Kevin and Julia Sanders

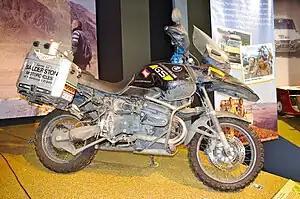
The Sanders' BMW R1150GS on display at the Motor Museum, Beaulieu

Kevin Sanders and Julia Sanders (née Powell) are an English motorcyclist husband and wife noted for overland long-distance riding. They hold two Guinness World Records. The first was achieved in June 2002 by circumnavigating the world by motorcycle in 19½ days. The second was completed on 22 September 2003, riding the length of the Americas from Deadhorse, Prudhoe Bay in Alaska, United States to Ushuaia, Tierra del Fuego, Argentina in 35 days and breaking the previous record by over 12 days.